Question: Please indicate a possible affordance area of the eat_apple that can be used for eating
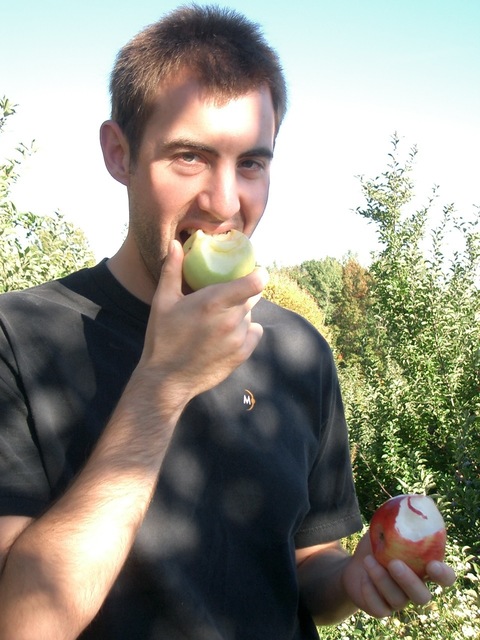
Answer: [369.323, 493.233, 449.925, 578.647]